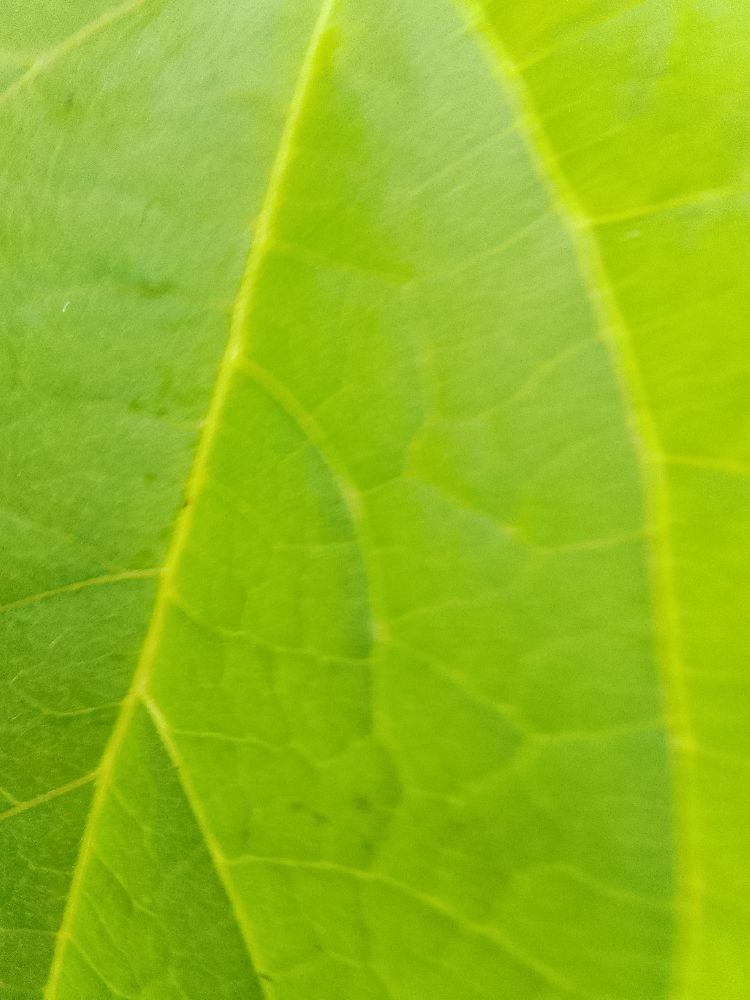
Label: healthy